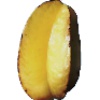
Label: Carambula 1